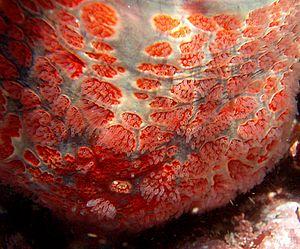
Dermasterias imbricata est une espèce d'étoile de mer de la famille des Asteropseidae.